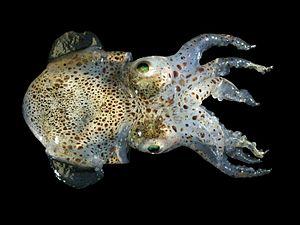
Une sépiole. Image prise à bord du RV Belgica, dans le Westdiep, sur le plateau continental belge. L'individu photographié est vivant, afin de préserver sa couleur et la structure de ses chromophores. L'animal a été relaché après la prise de vue. Longueur totale: 40 mm environ. Longueur du manteau: 20 mm environ. 日本語: セイヨウダンゴイカ Sepiola atlantica。ベルギーの大陸棚の Westdiep（海域名）で捕獲された個体で、「RV Belgica」という船で撮影され、色素細胞の色や構造は生時の状態を保っていた。撮影後は海にリリースされた。 外套長: ≈ 20 mm 全長: ≈ 40 mm
Le terme seiche [sεʃ ] est un nom vernaculaire générique pour un très grand nombre de mollusques céphalopodes classés dans le super-ordre des décapodiformes et regroupés dans le taxon des Sepioida, c'est-à-dire dans l'ordre des Sepiida et des Sepiolida. Cependant Sepioida, et plus particulièrement Sepiolida, semblent paraphylétiques. Assez peu d'espèces de seiche portent des noms spécifiques, certains noms plus spécifiques désignent d'ailleurs un groupe d'espèces.
Les sépioles, ou seiche naine, sont des petits céphalopodes appartenant à la famille des Sepiolidae, famille apparentée aux seiches.
Les réflectines constituent une famille de protéines complexes, capables de brusques changements de forme, qui modifient l'incidence de la lumière qu'elles réfléchissent bioluminescence).
La Sépiole d'Atlantique est une espèce de seiche originaire de l'océan Atlantique.
Les sépiolidés forment une famille de seiches, supion, casseron, sepiole, chipiron, englobant 15 genres dans trois ou quatre sous-familles.